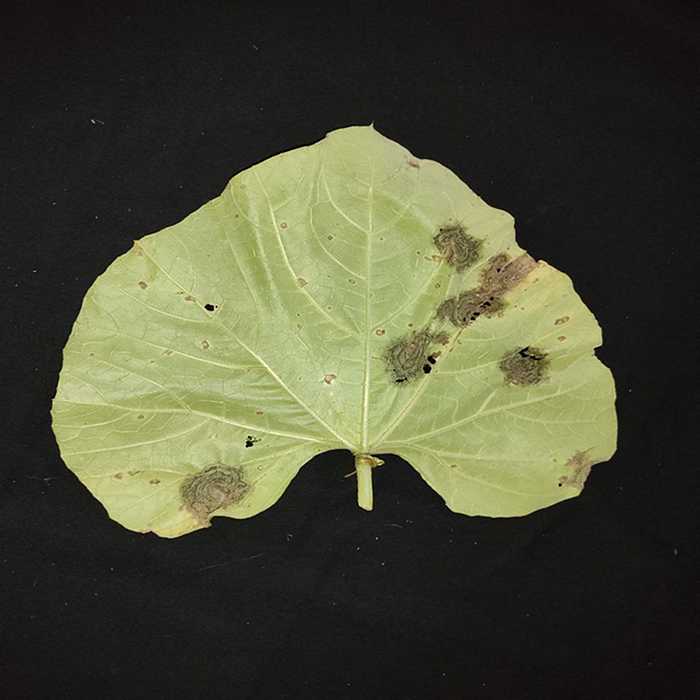
Plant: Bottle gourd
Label: Downey mildew